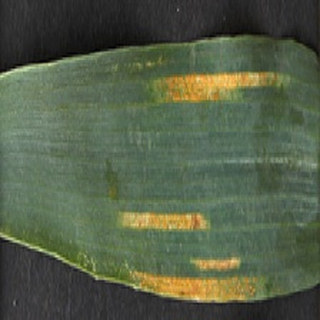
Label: wheat_yellow_rust